Majuli

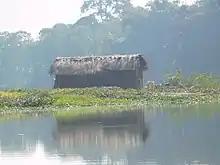
A household in Majuli

The main industry in Majuli is agriculture, with paddy (unmilled) rice being the main crop. As many as 100 varieties of rice are grown on the island. Among the varieties of rice produced are "Komal Saul", which is eaten after immersing the grains in warm water for fifteen minutes and is usually consumed as a breakfast cereal; "Bao Dhan", which grows underwater and is harvested after ten months; and "bora saul", a sticky brown rice used to make a traditional cake with fish known as "pitha". Other important economic activities include fishing, dairying, pottery, handloom, and boat-making.